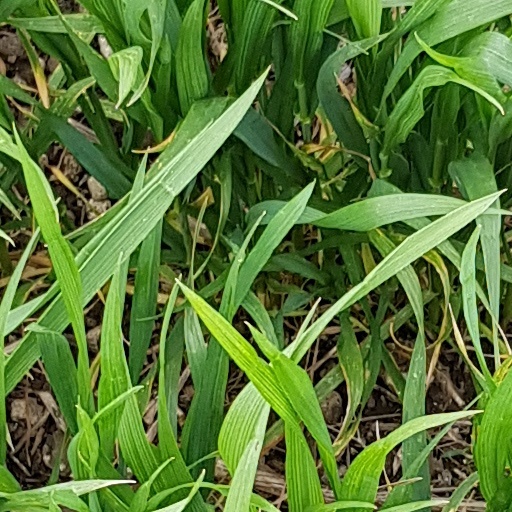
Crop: wheat